Happiness (1998 film)

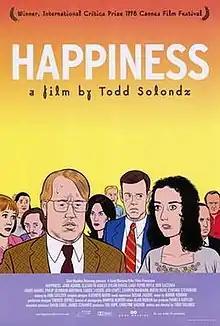
Theatrical release poster by Daniel Clowes

Happiness is a 1998 American black comedy film written and directed by Todd Solondz, that portrays the lives of three sisters, their families, and those around them. The film was awarded the FIPRESCI Prize at the 1998 Cannes Film Festival for "its bold tracking of controversial contemporary themes, richly-layered subtext, and remarkable fluidity of visual style," and the cast received the National Board of Review award for best ensemble performance.